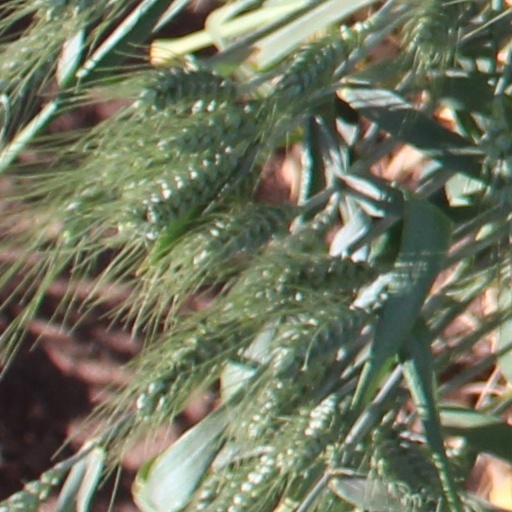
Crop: wheat